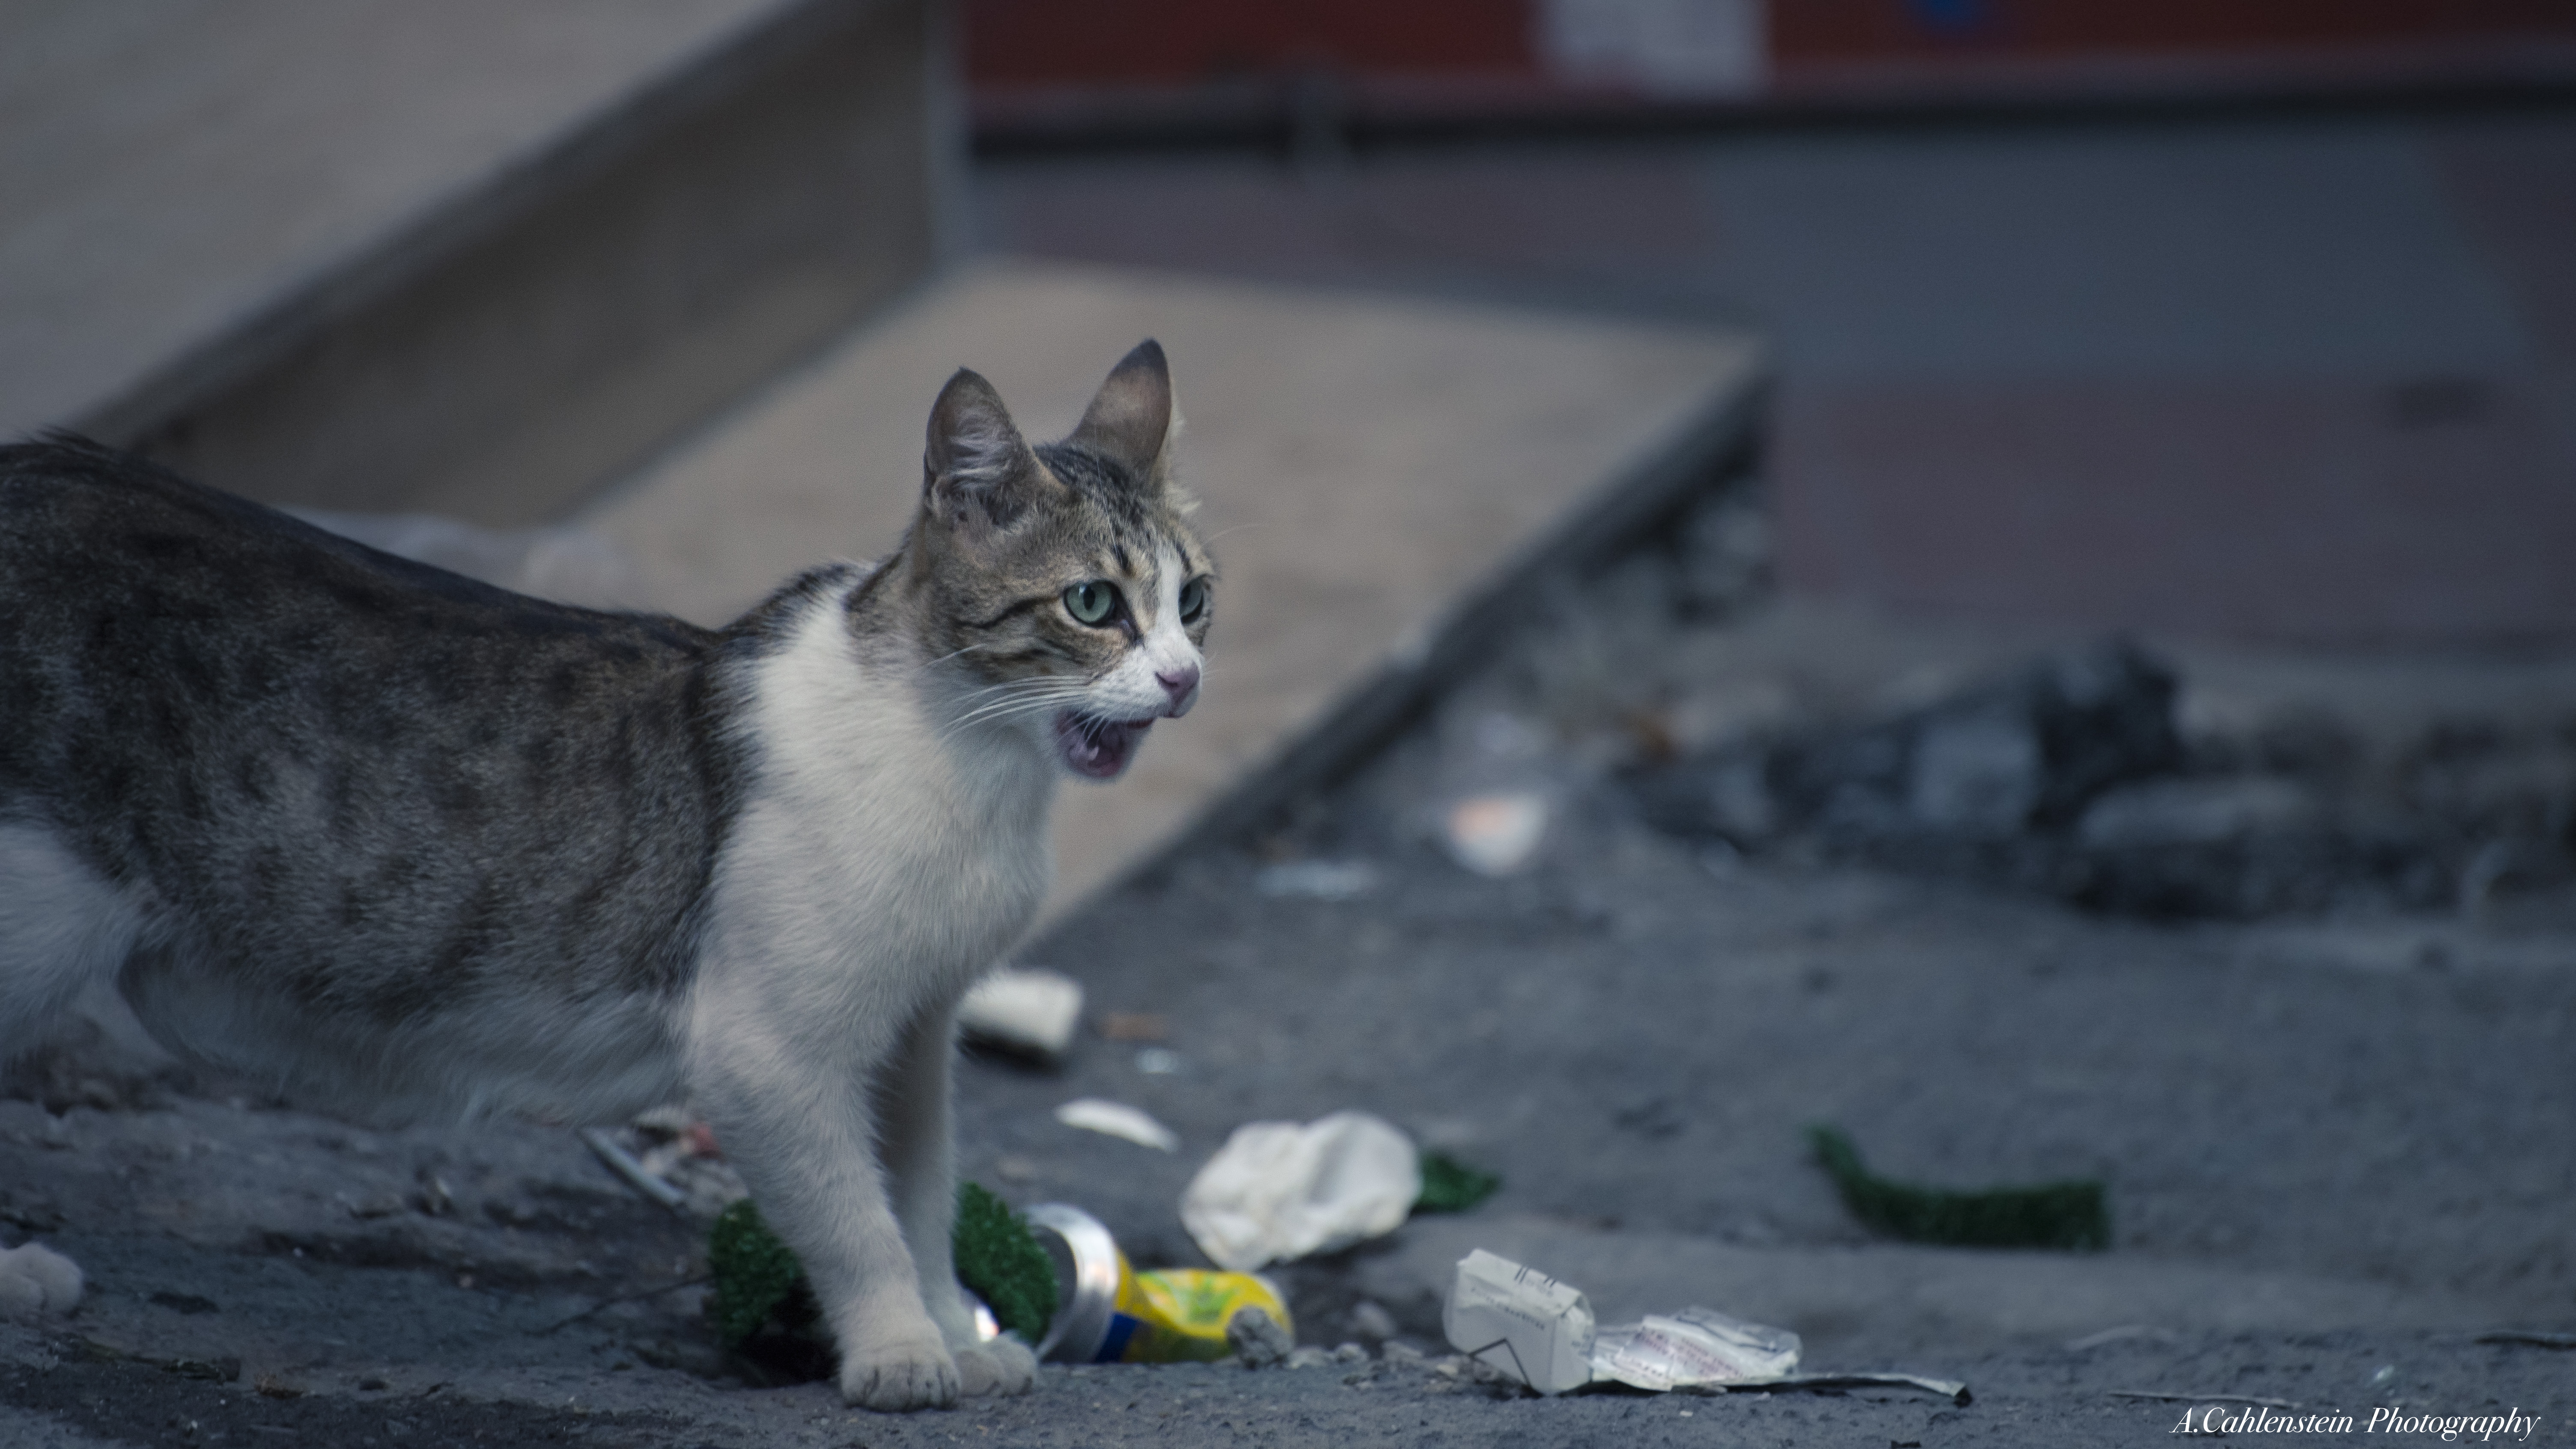
night, animal, wild, europe, cat, mammal, asia, cats, turkey, vertebrate, istanbul, hunting, small to medium sized cats, cat like mammal